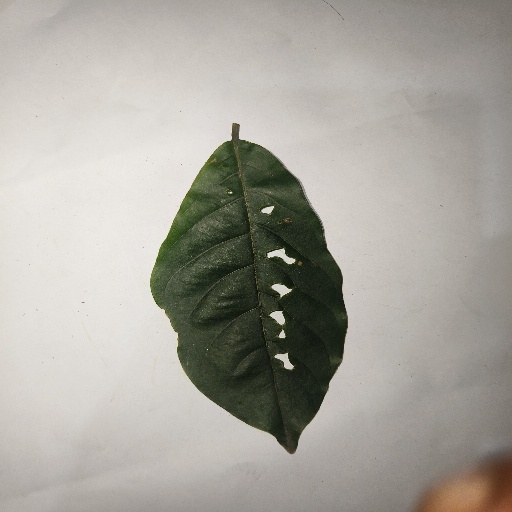
Species: HariTaki
Leaf condition: Shot Hole